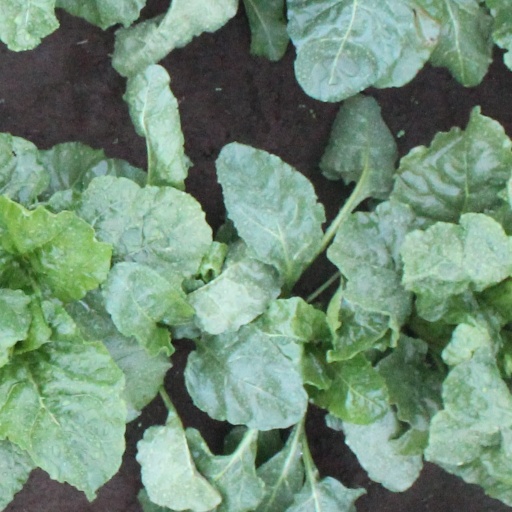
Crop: sugar beet